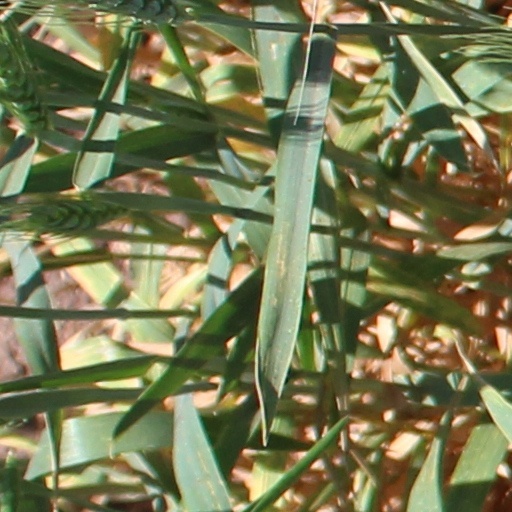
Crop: wheat